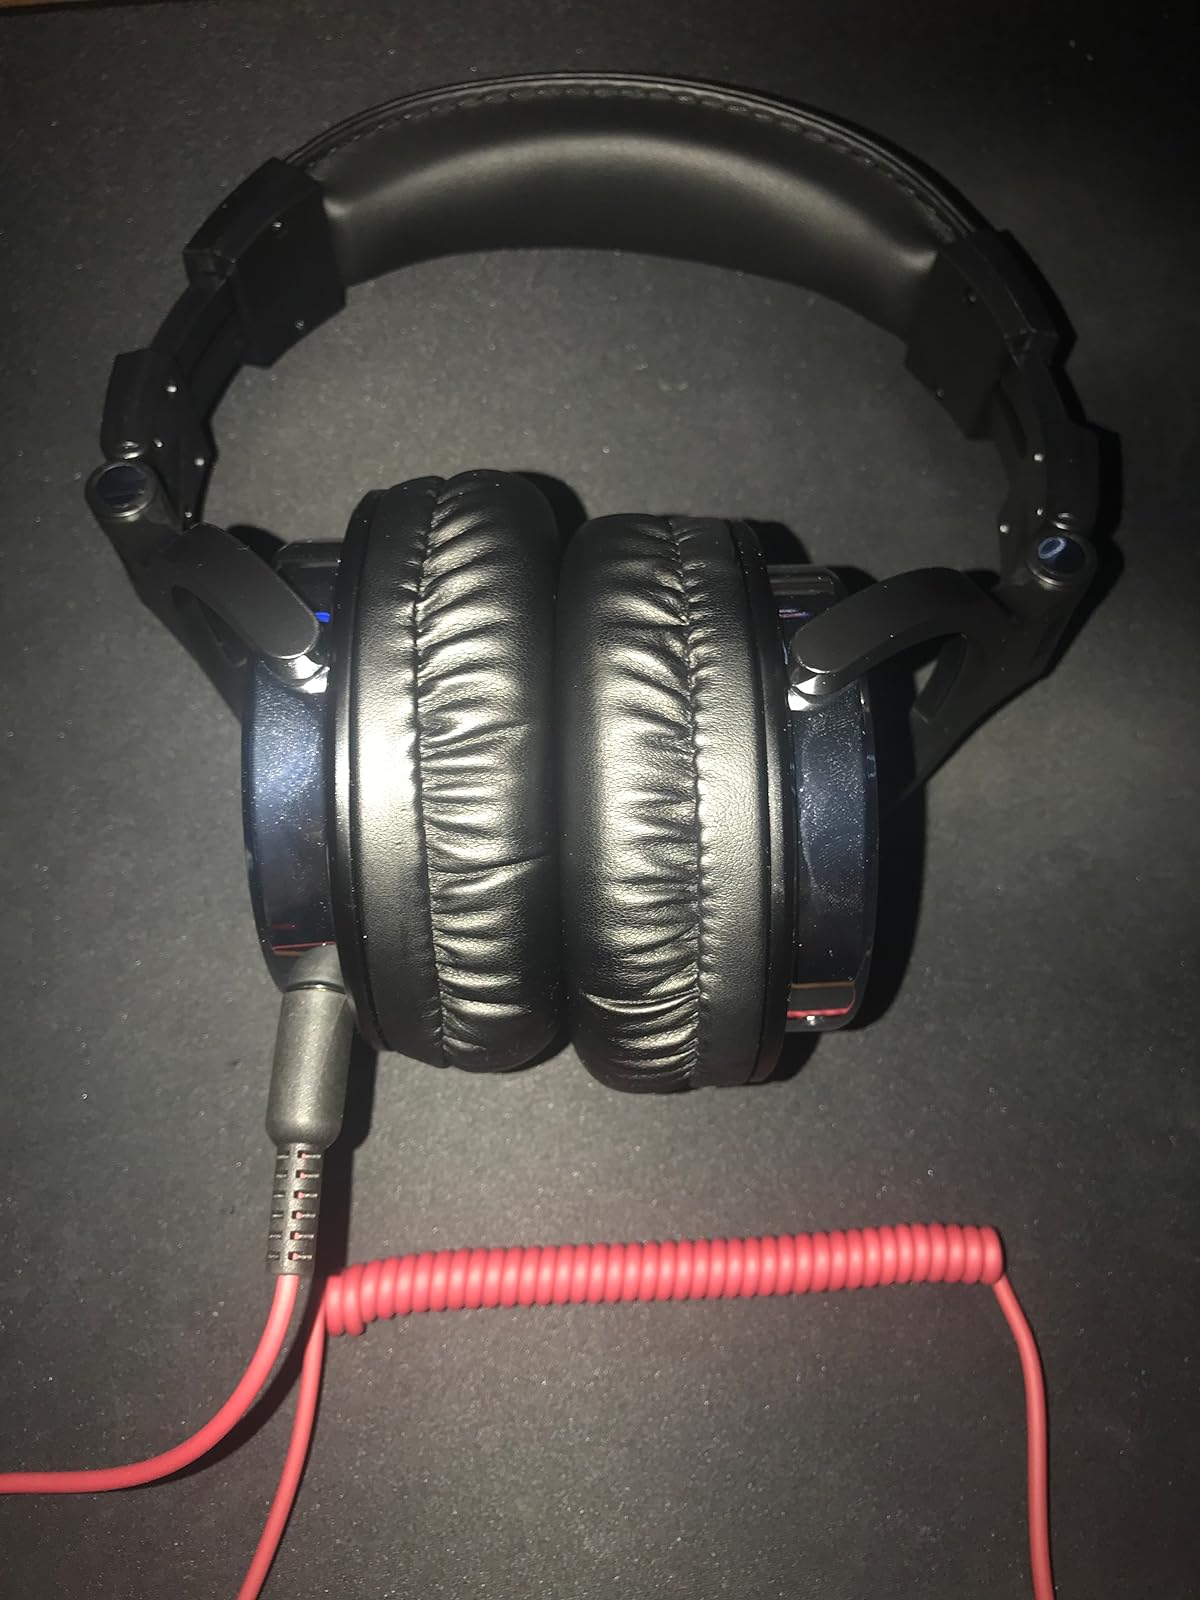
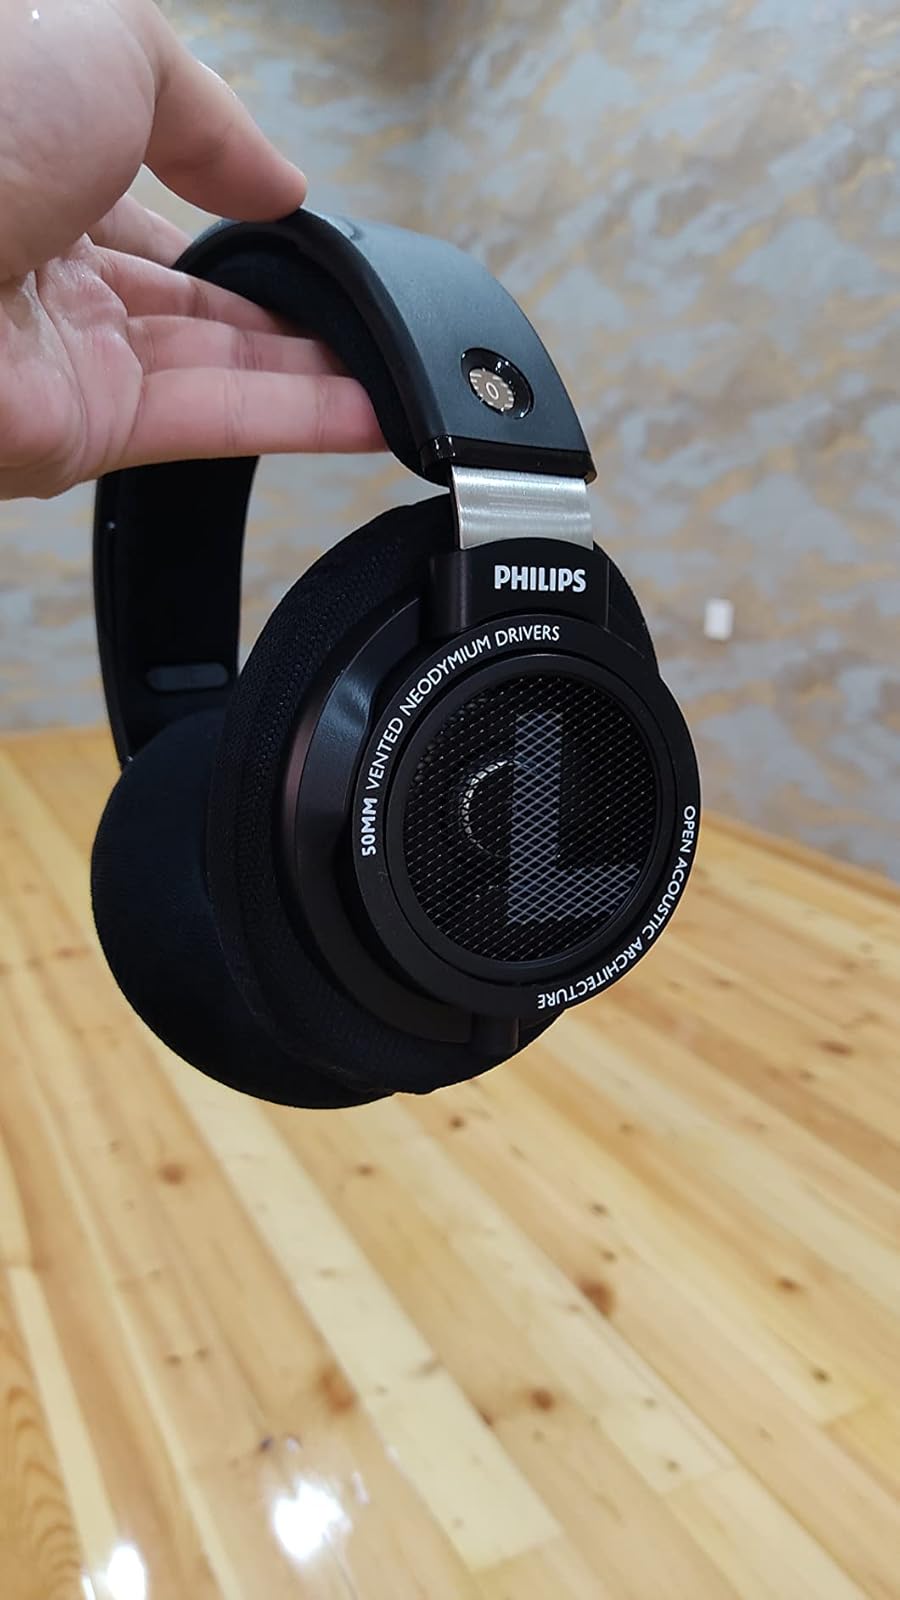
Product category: headphones
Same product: no